Earl Holliman

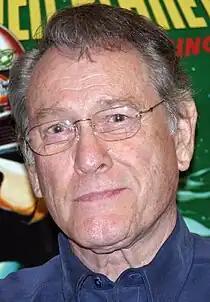
Holliman in 2006

From 1958 to 1963, Holliman found a brief but successful career as a singer, and had a record deal with such notable recording studios as Capitol Records, Prep, and HiFi. His songs included: "A Teenager Sings the Blues", "Nobody Knows How I Feel", "Don't Get Around Much Anymore", "Sittin' and a Gabbin'", "If I Could See the World Through the Eyes of a Child", "La La La Lovable", "Wanna Kiss You To-Night", "I'm in the Mood for Love", "We Found Love", "Willingly", "There'll Be No Teardrops Tonight", and "Road to Nowhere". In May 1976, he guest-starred on "The John Davidson Show" singing a vaudeville-style version of "(Hey Won't You Play) Another Somebody Done Somebody Wrong Song" with Davidson, as well as performing his own solo version of The Carpenters track, "Rainy Days and Mondays".